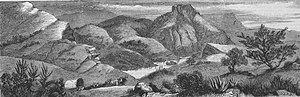
Le Grand Kei est un fleuve d'Afrique du Sud. Il naît au nord de Cathcart, de la confluence du Kei Noir et du Kei Blanc, puis court sur 520 km à travers la province du Cap oriental avant de se jeter dans l'océan Indien à Kei Mouth.